Bengtesgård meadow

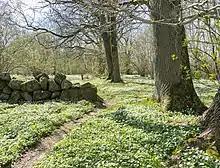
Bengtsegård meadow, April 2018

Bengtesgård meadow is a nature reserve in Falkenberg Municipality, Sweden. It has an area of and has been protected since 1972. Hawfinches nest in the area. and another red-listed species, "Grifola frondosa", can be found on the ground.